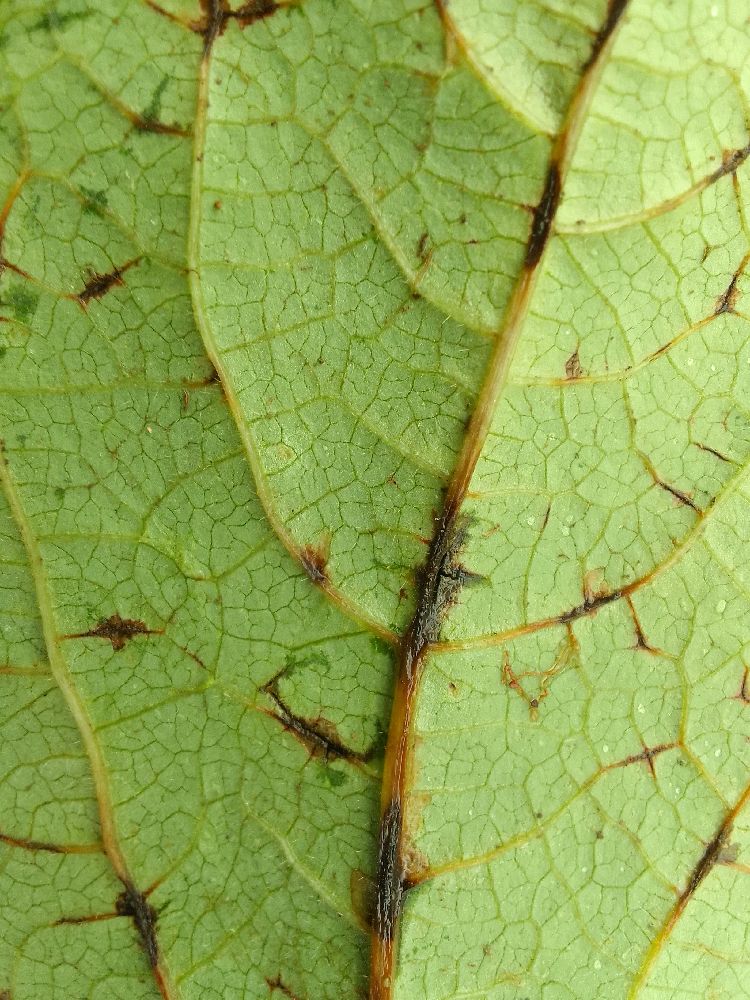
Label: anthracnose